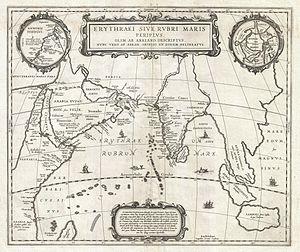
L’océan Indien, autrefois appelé océan Oriental ou mer des Indes, s’étend sur une surface de 75 000 000 km², soit près de 21 % du globe terrestre. Il est limité au nord par la péninsule Arabique, l'Iran, le Pakistan et l’Inde ; à l’est par la Birmanie, la Thaïlande, l’Indonésie, l’Australie et le méridien 146° 55' de longitude est, frontalier de l'océan Pacifique ; au sud par le continent antarctique et à l’ouest par l’Afrique et le méridien 20° de longitude est, qui le sépare de l'océan Atlantique.